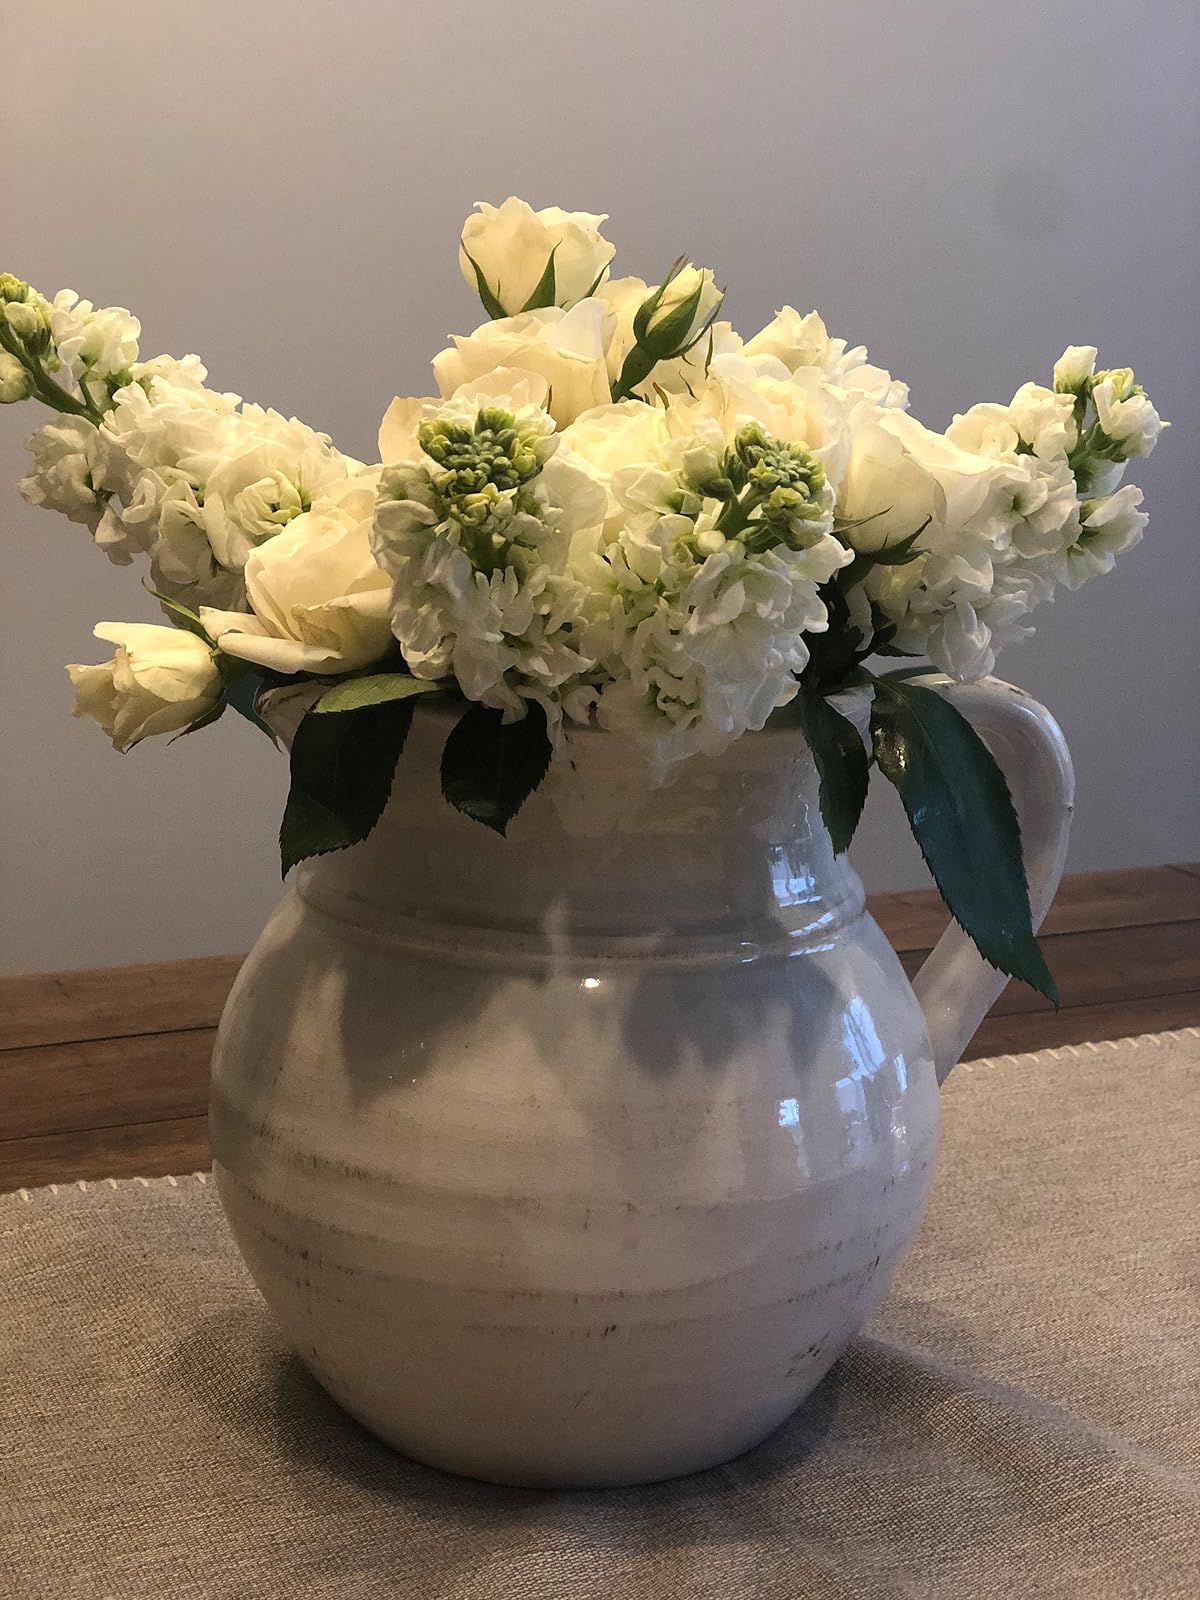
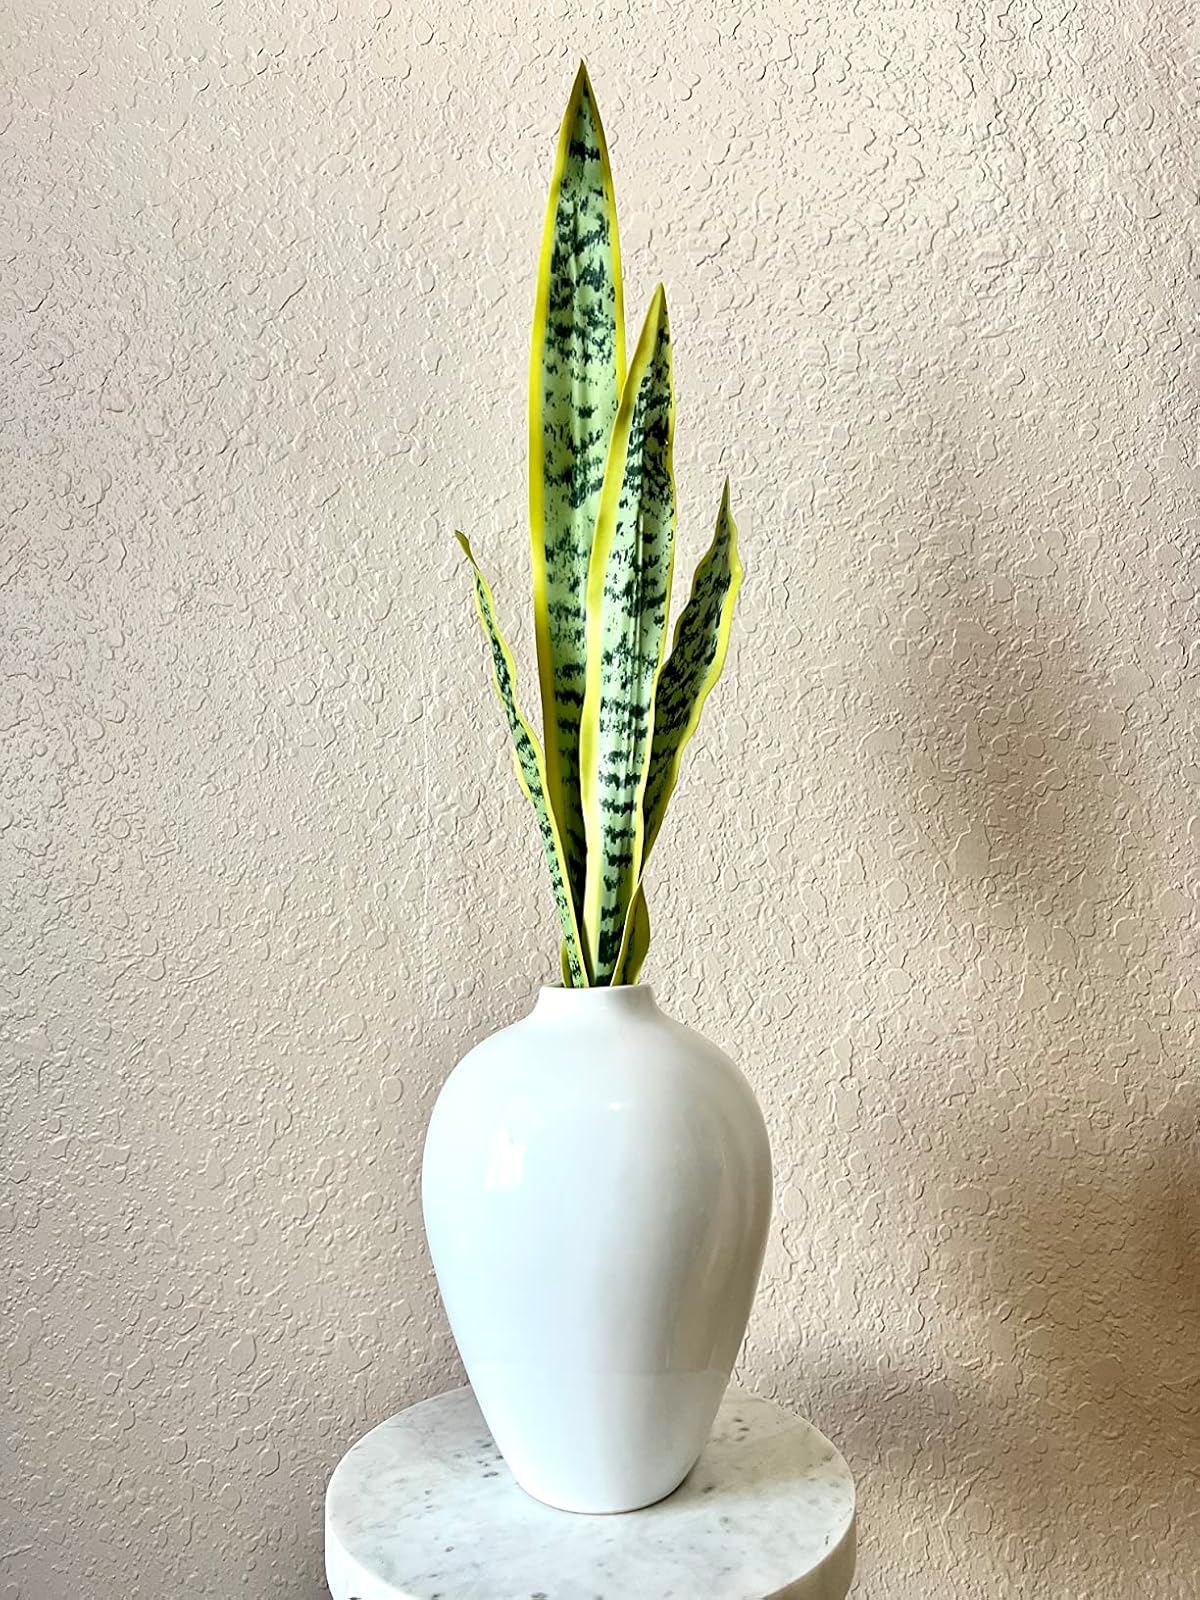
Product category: vase
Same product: no